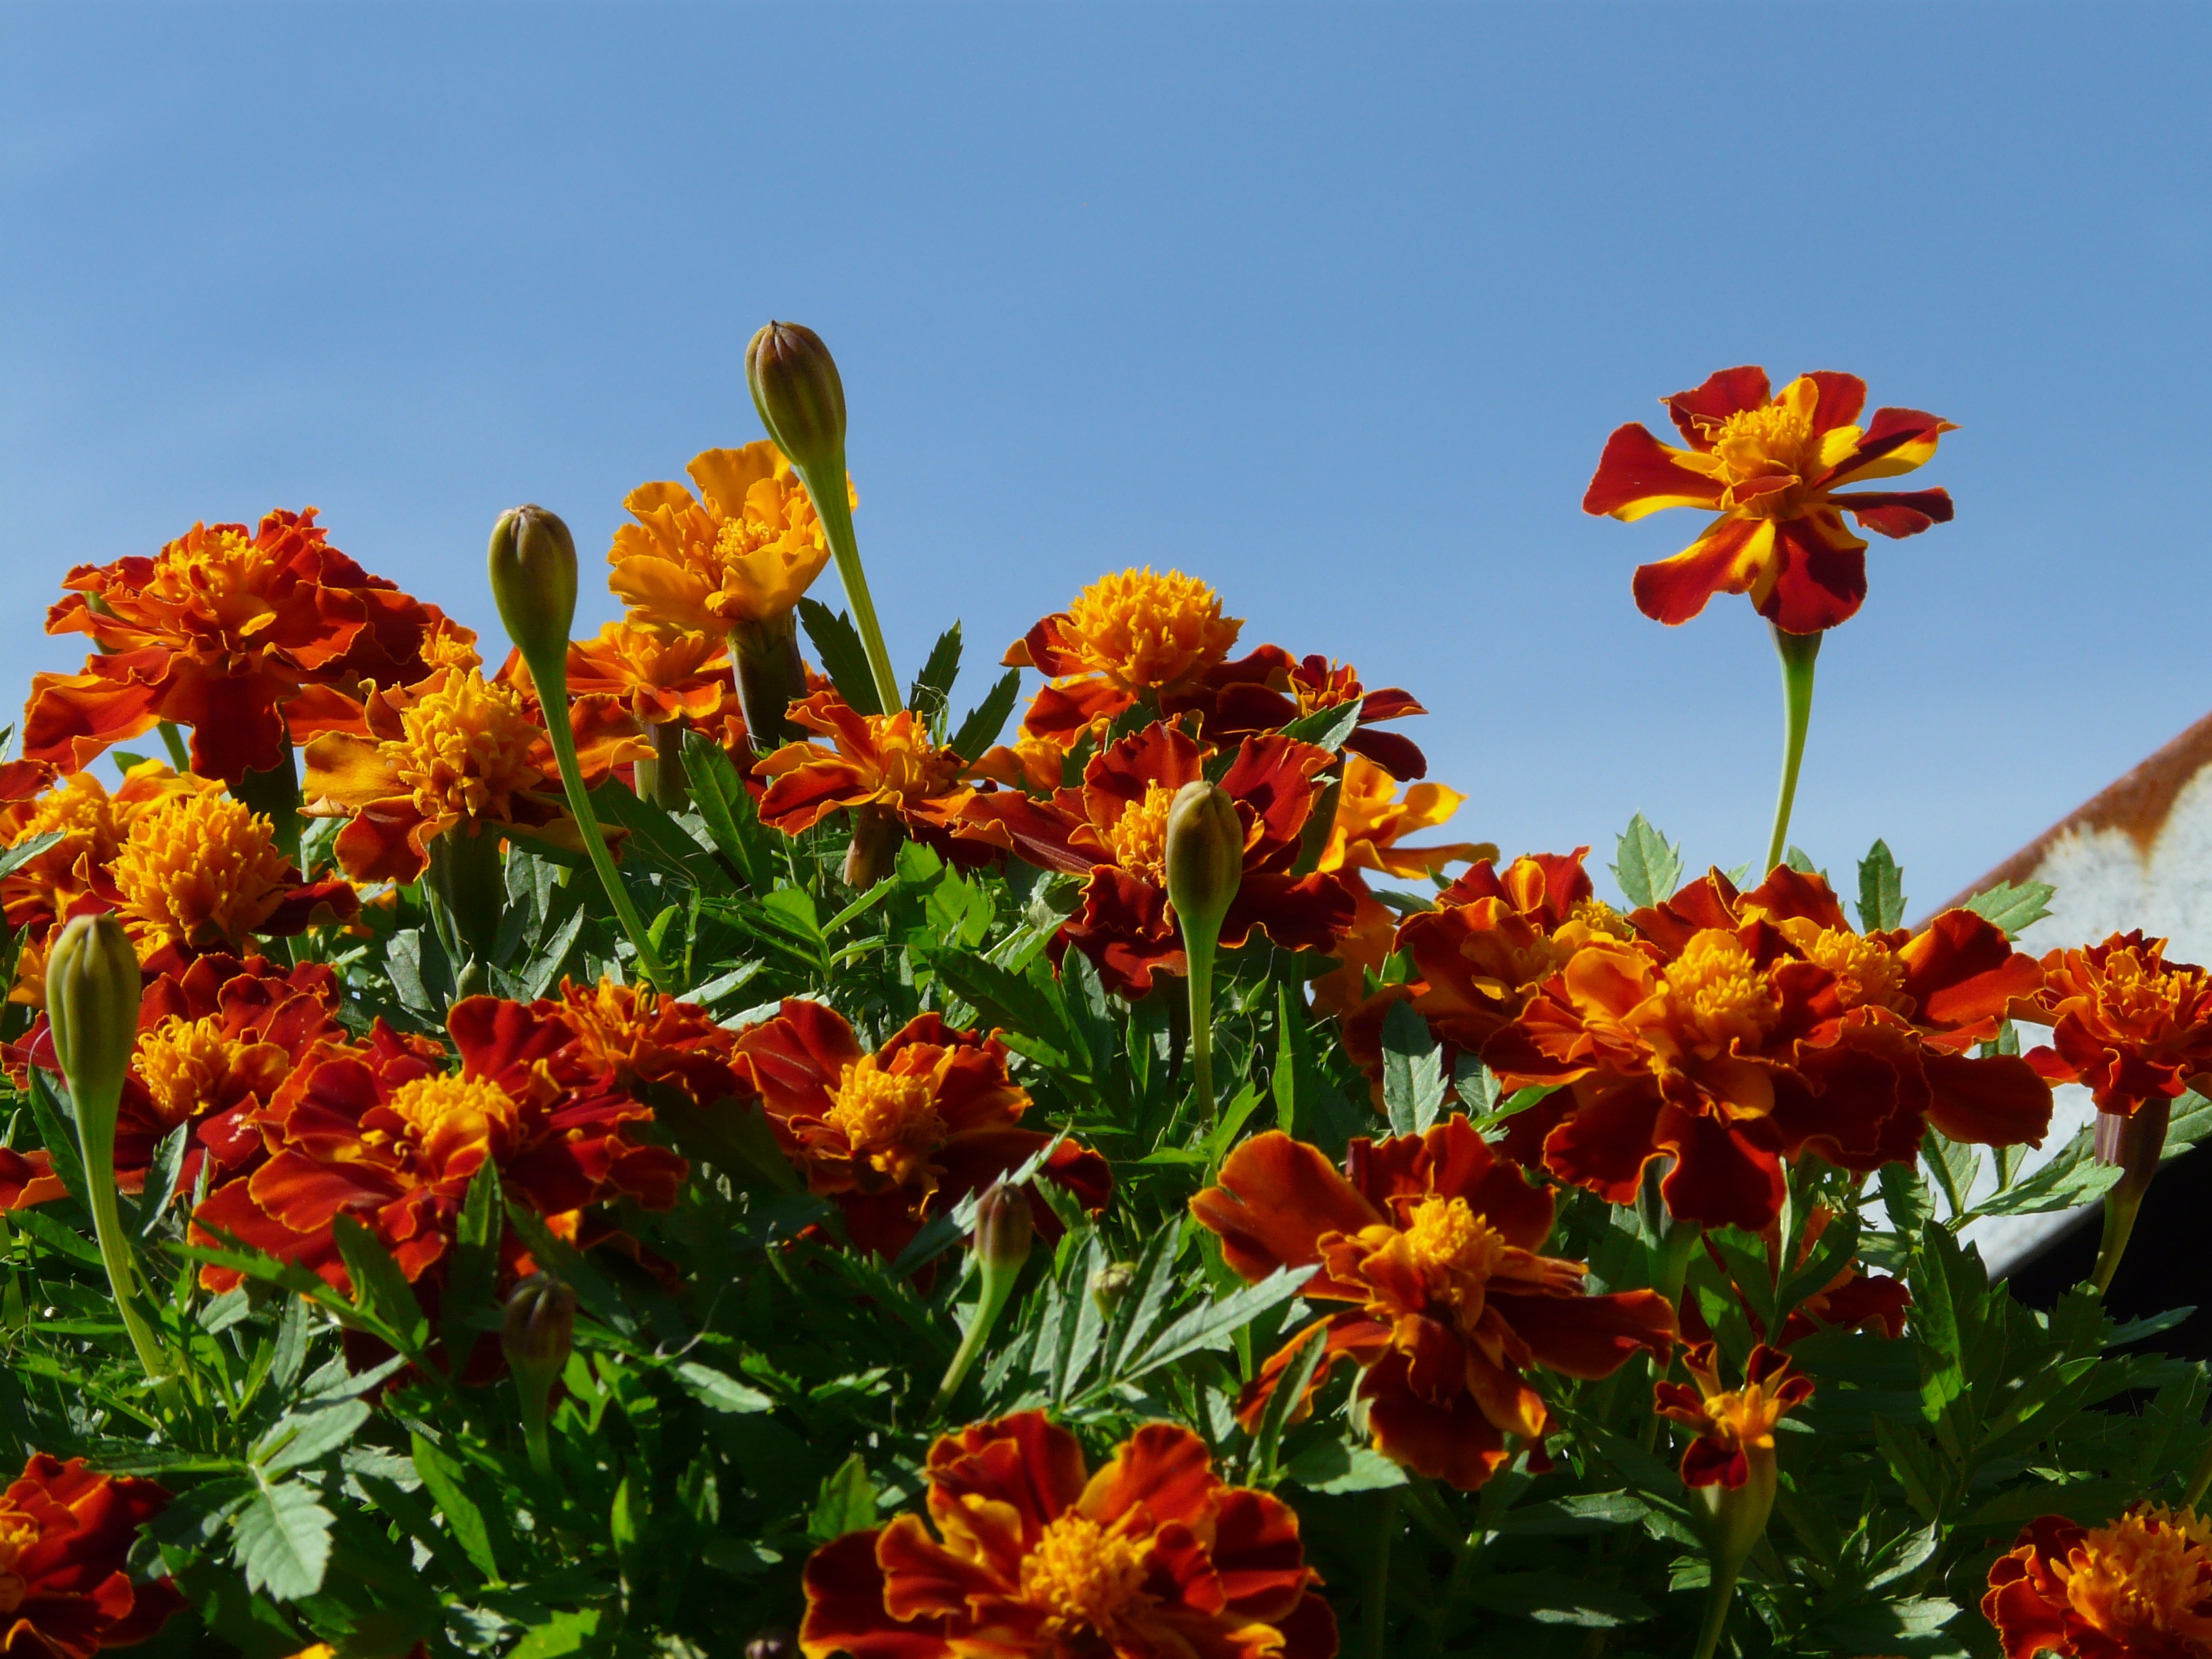
blossom, plant, meadow, flower, bloom, orange, red, color, autumn, botany, colorful, flora, dead flower, wildflower, asteraceae, beautiful, marigold, marigolds, composites, prosperous, flowering plant, balcony plant, daisy family, summer flower, turkish carnation, balcony flower, annual plant, land plant